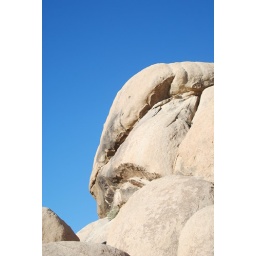
A pink curve in the sky